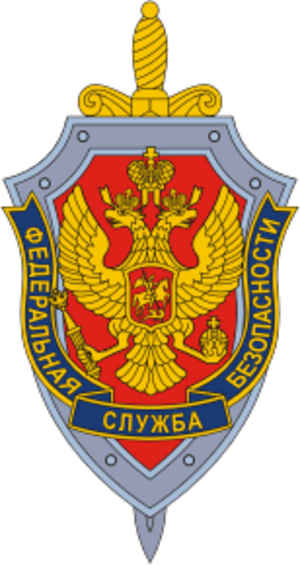
Alpha est une série de bande dessinée de la collection Troisième vague publiée par Le Lombard. Série d'espionnage hyperréaliste, elle met en scène un agent de la CIA et son adjointe Sheena Ferguson.